Place des Cordeliers à Lyon

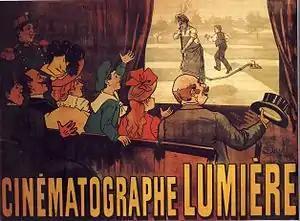
The poster advertising the Lumière brothers cinematographe

Place des Cordeliers à Lyon (also known as Cordeliers' Square in Lyon) is an 1895 French short black-and-white silent documentary film directed and produced by Louis Lumière.